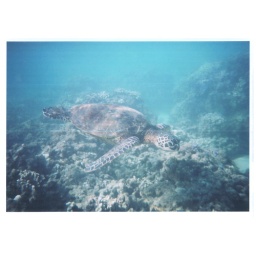
green sea turtle - snorkeling in kauai, kepuhi beach